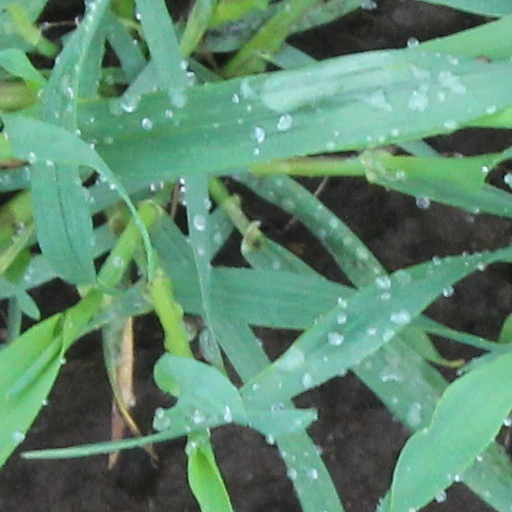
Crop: wheat